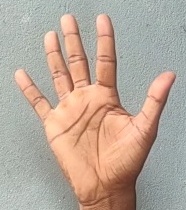
ASL sign: 5